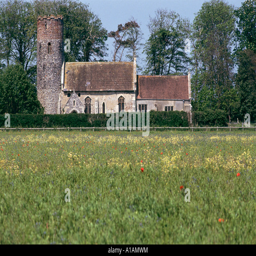
church with rounded tower viewed across a meadow